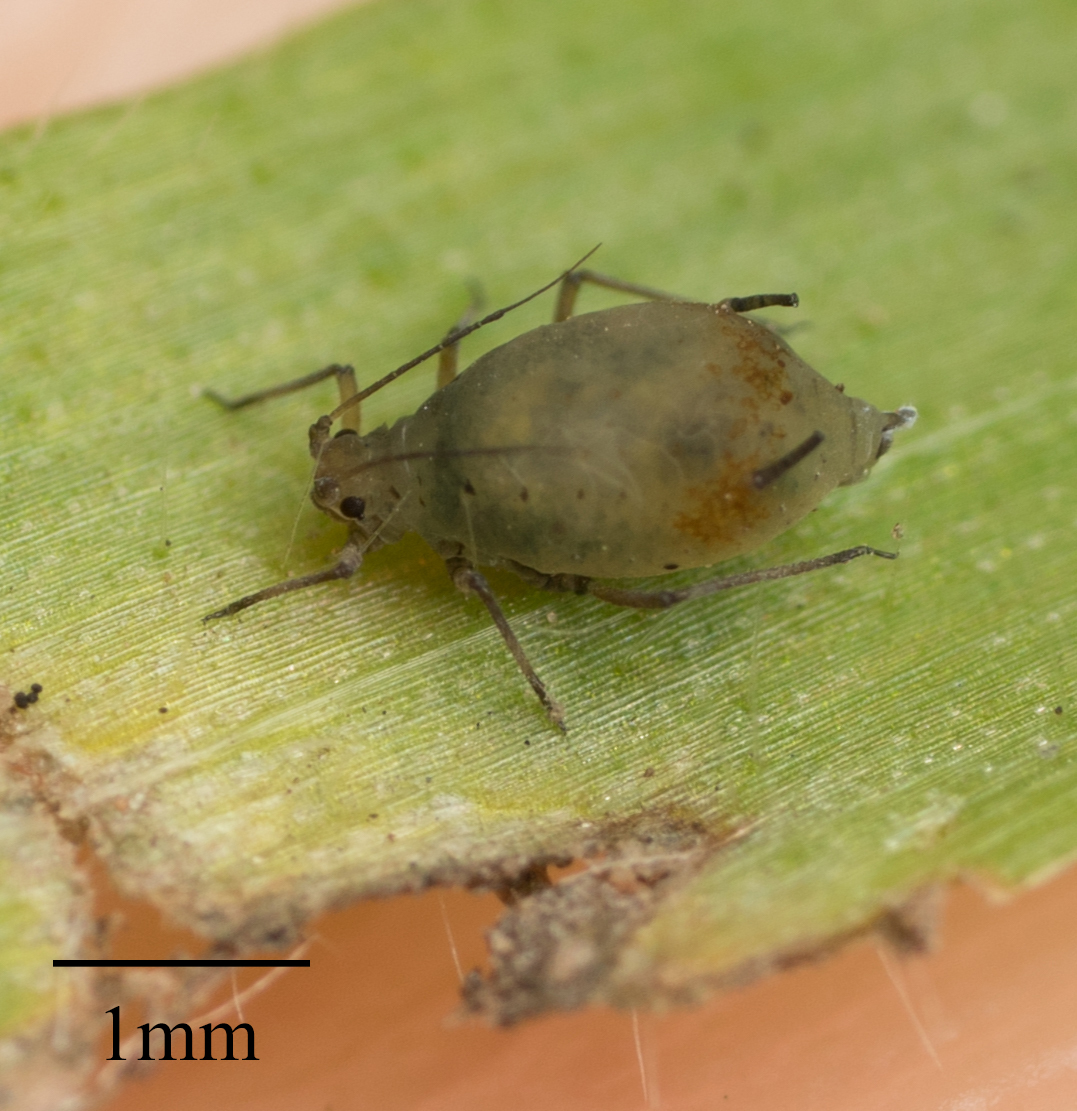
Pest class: bird_cherry_oat_aphid